Lakota religion

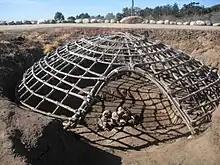
A sweat lodge structure like that used for Lakota "ini kaġapi" rites

In Lakota belief the "šicų" is deemed to be present in both animate and inanimate objects, as well as in supernatural beings and powers. At least one is embodied within the human body, having been given at birth by Táku Škąšką. Over the course of life, a person can acquire further "šicųpi"; in Lakota belief, this is how holy men increase their power, although they also lose them through their acts of healing. Those possessing such spirit helpers can become incredibly attached to them, regarding them as having become a part of themselves.